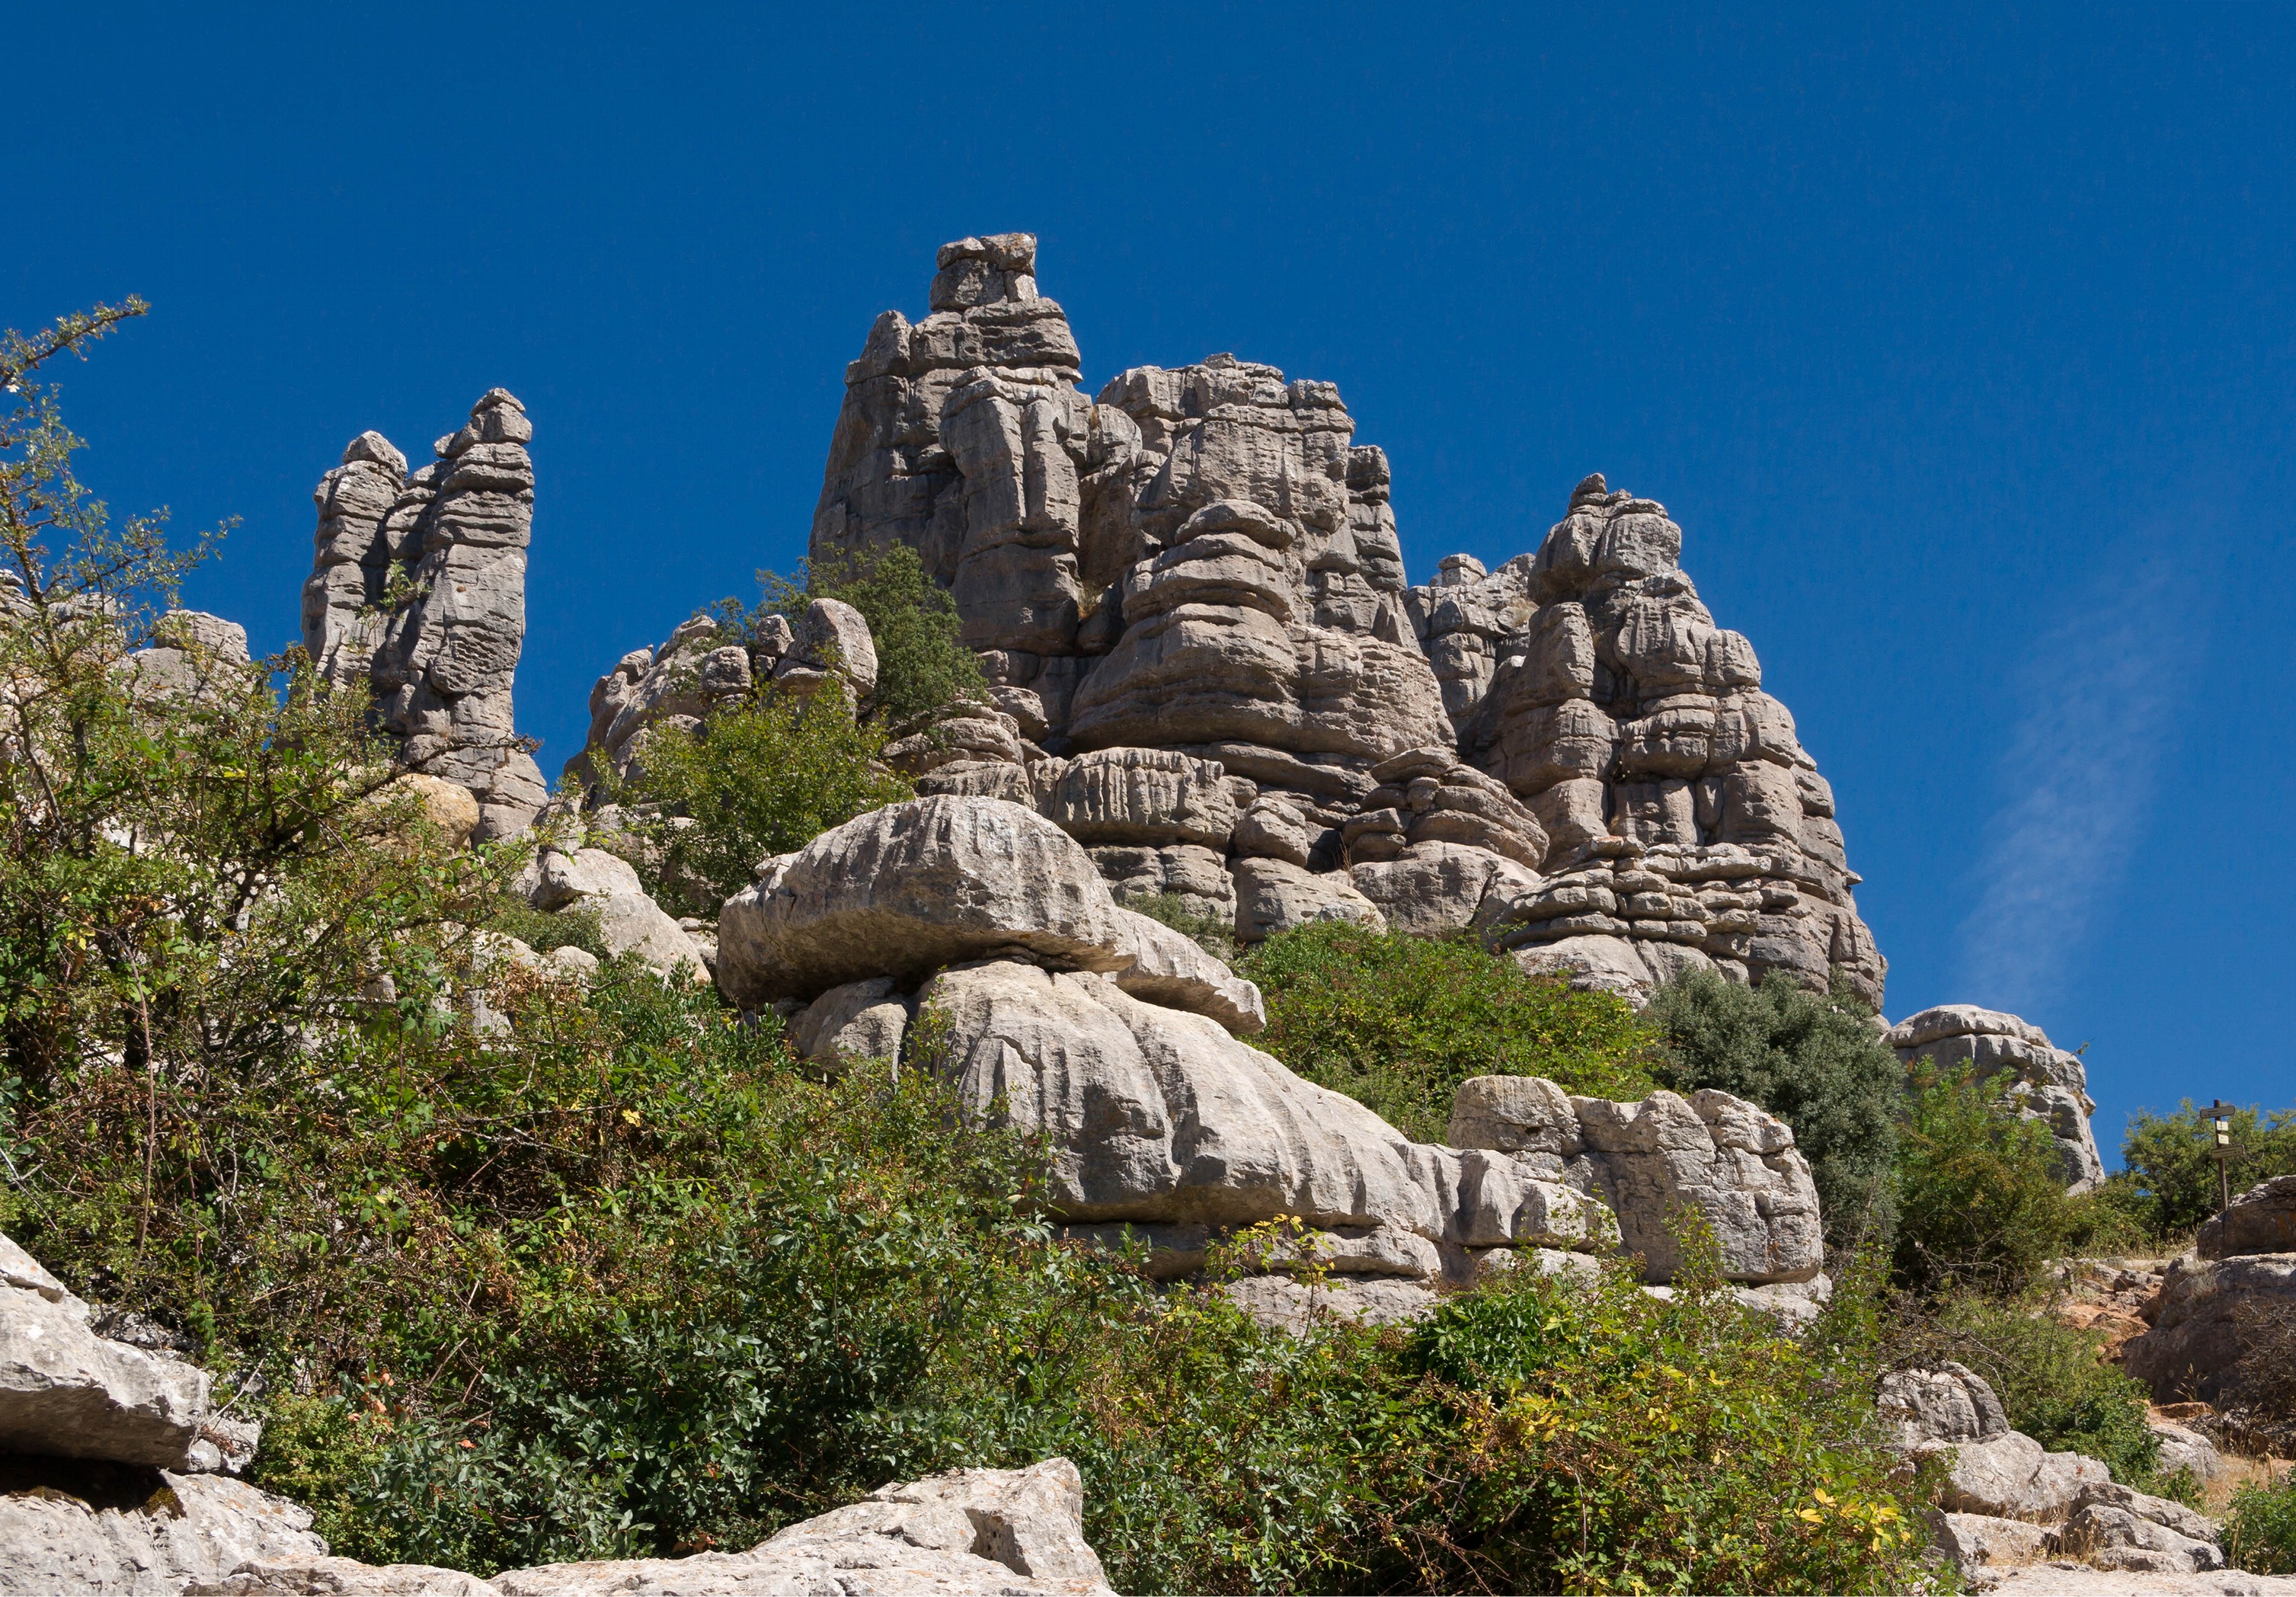
landscape, nature, rock, sky, countryside, country, vacation, formation, cliff, scenic, park, landmark, tourism, terrain, place of worship, plants, trees, rocks, outside, spain, temple, mountains, ruins, andalusia, formations, outcrops, archaeological site, unesco world heritage site, crags, historic site, ancient history